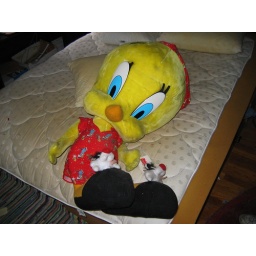
Tweetie bird in bed